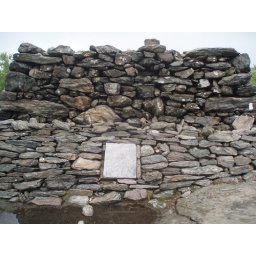
72 rock tower on Bear Mtn., highest point in Conn., mile 1491